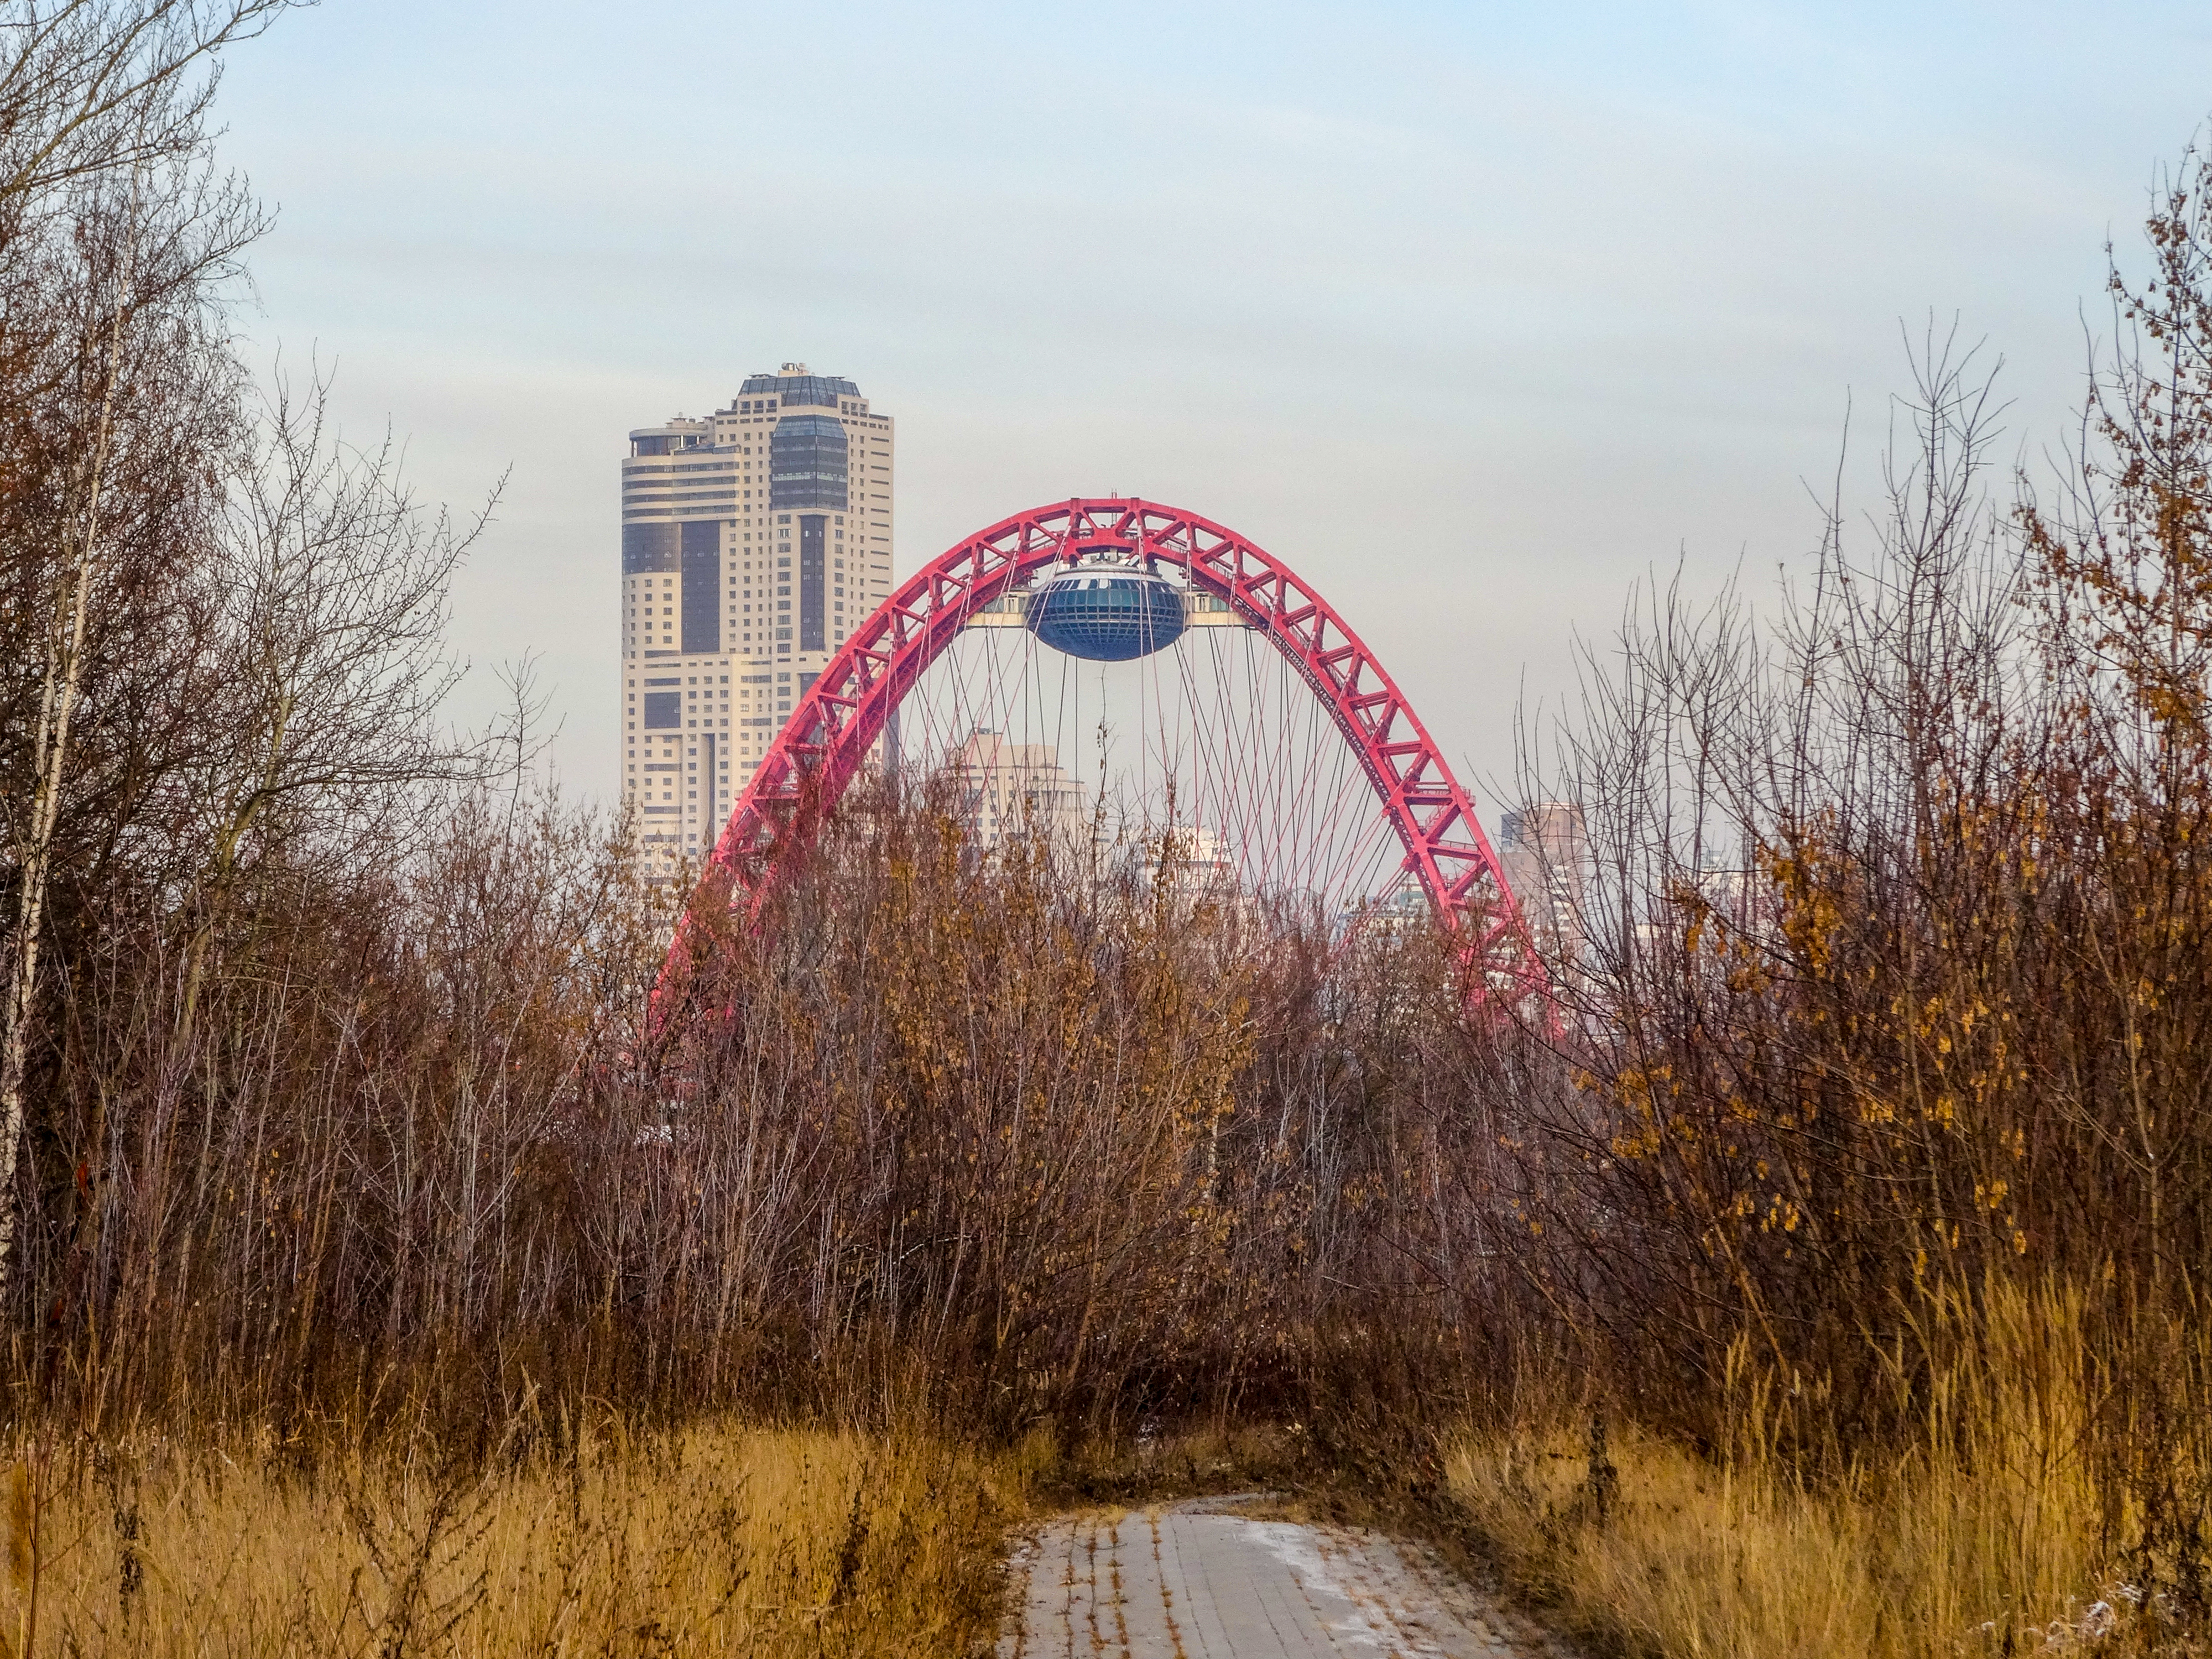
moscow, russia, autumn, bridge, city, architecture, building, tourism, tower, sky, zhivopisny bridge, arch, urban area, twig, grass family, tower block, nonbuilding structure, downtown, walkway, trail, skyline, skyscraper, path